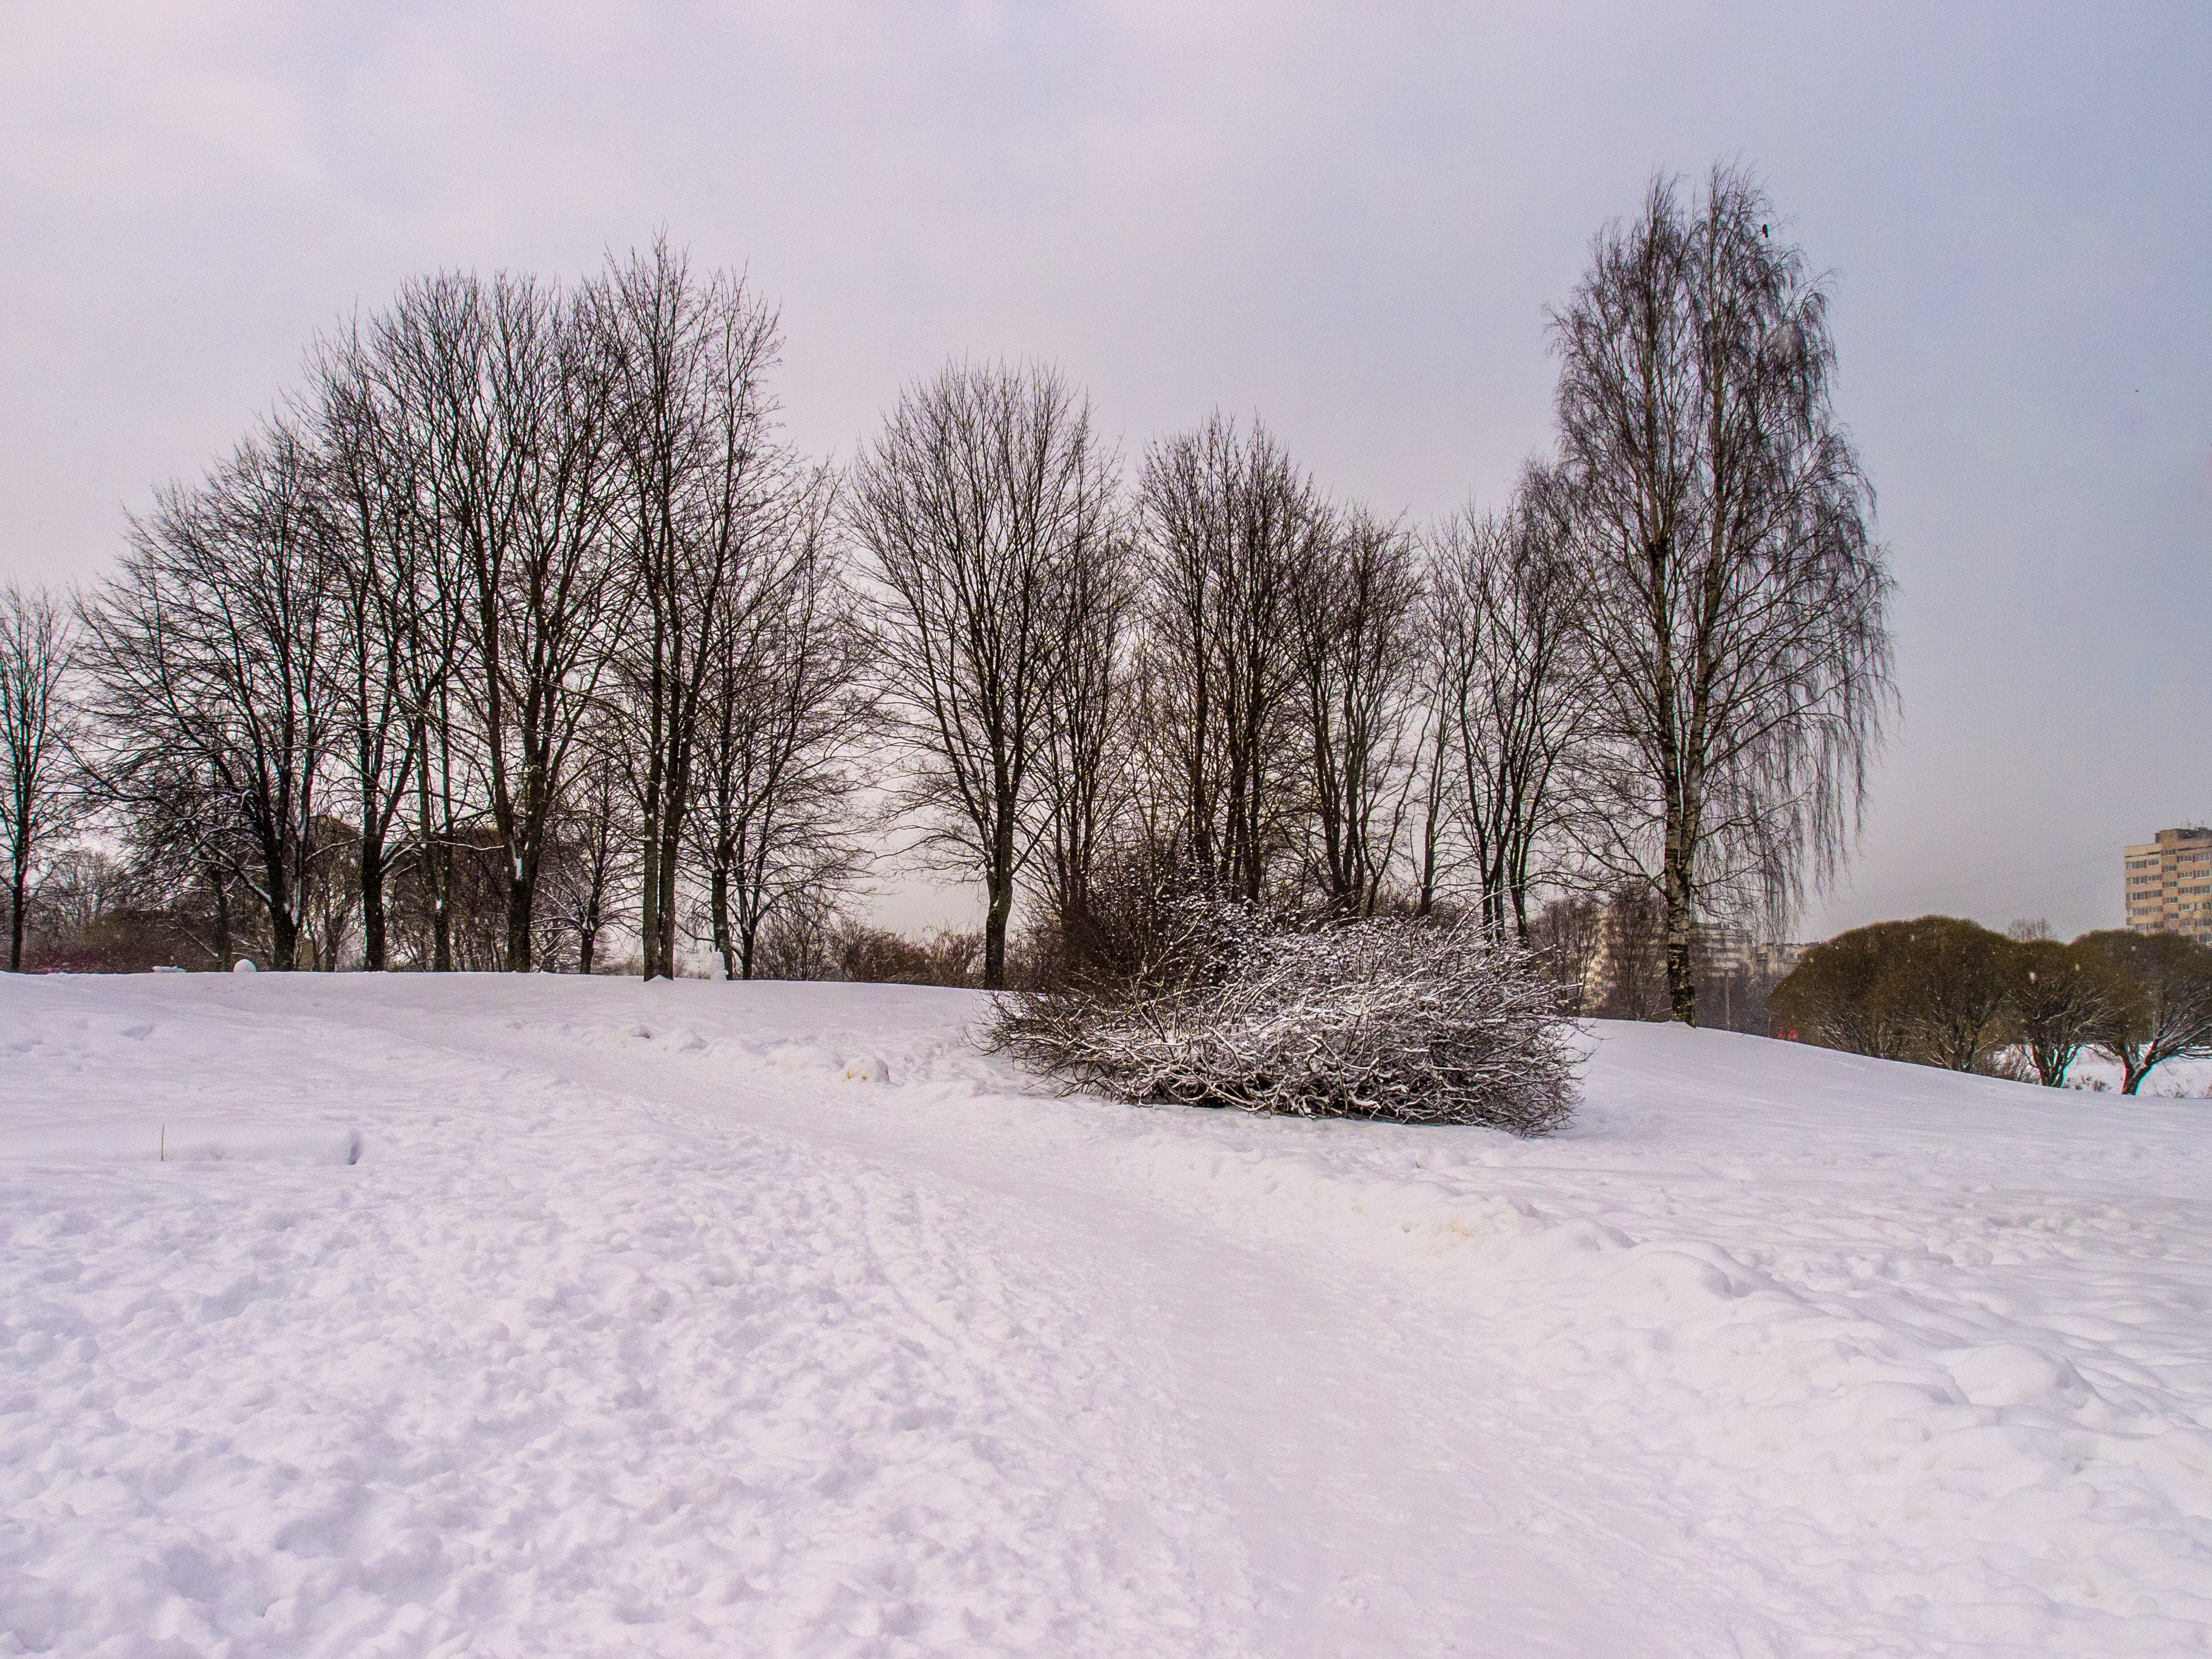
images, sky, cloud, plant, snow, ecoregion, natural landscape, twig, wood, branch, tree, grass, atmospheric phenomenon, freezing, woody plant, horizon, landscape, plain, rural area, geological phenomenon, Tints and shades, frost, slope, road, calm, event, monochrome, winter, grassland, forest, precipitation, monochrome photography, evening, conifer, winter storm, trunk, field, house, hill, ice, tundra, pine family, ice cap